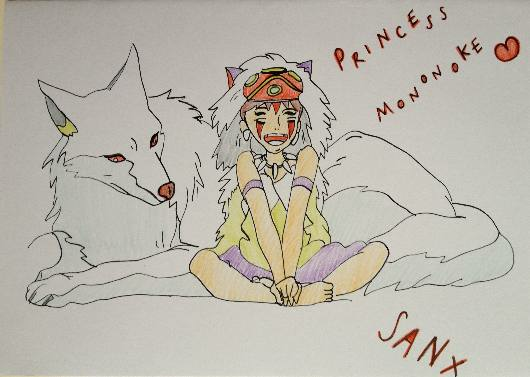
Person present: No